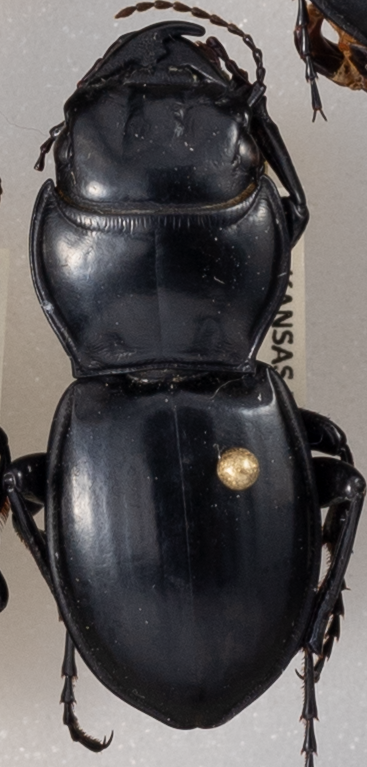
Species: Pasimachus californicus
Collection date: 2021-06-21
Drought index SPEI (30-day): -1.322
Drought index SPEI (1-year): -0.048
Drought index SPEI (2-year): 0.594